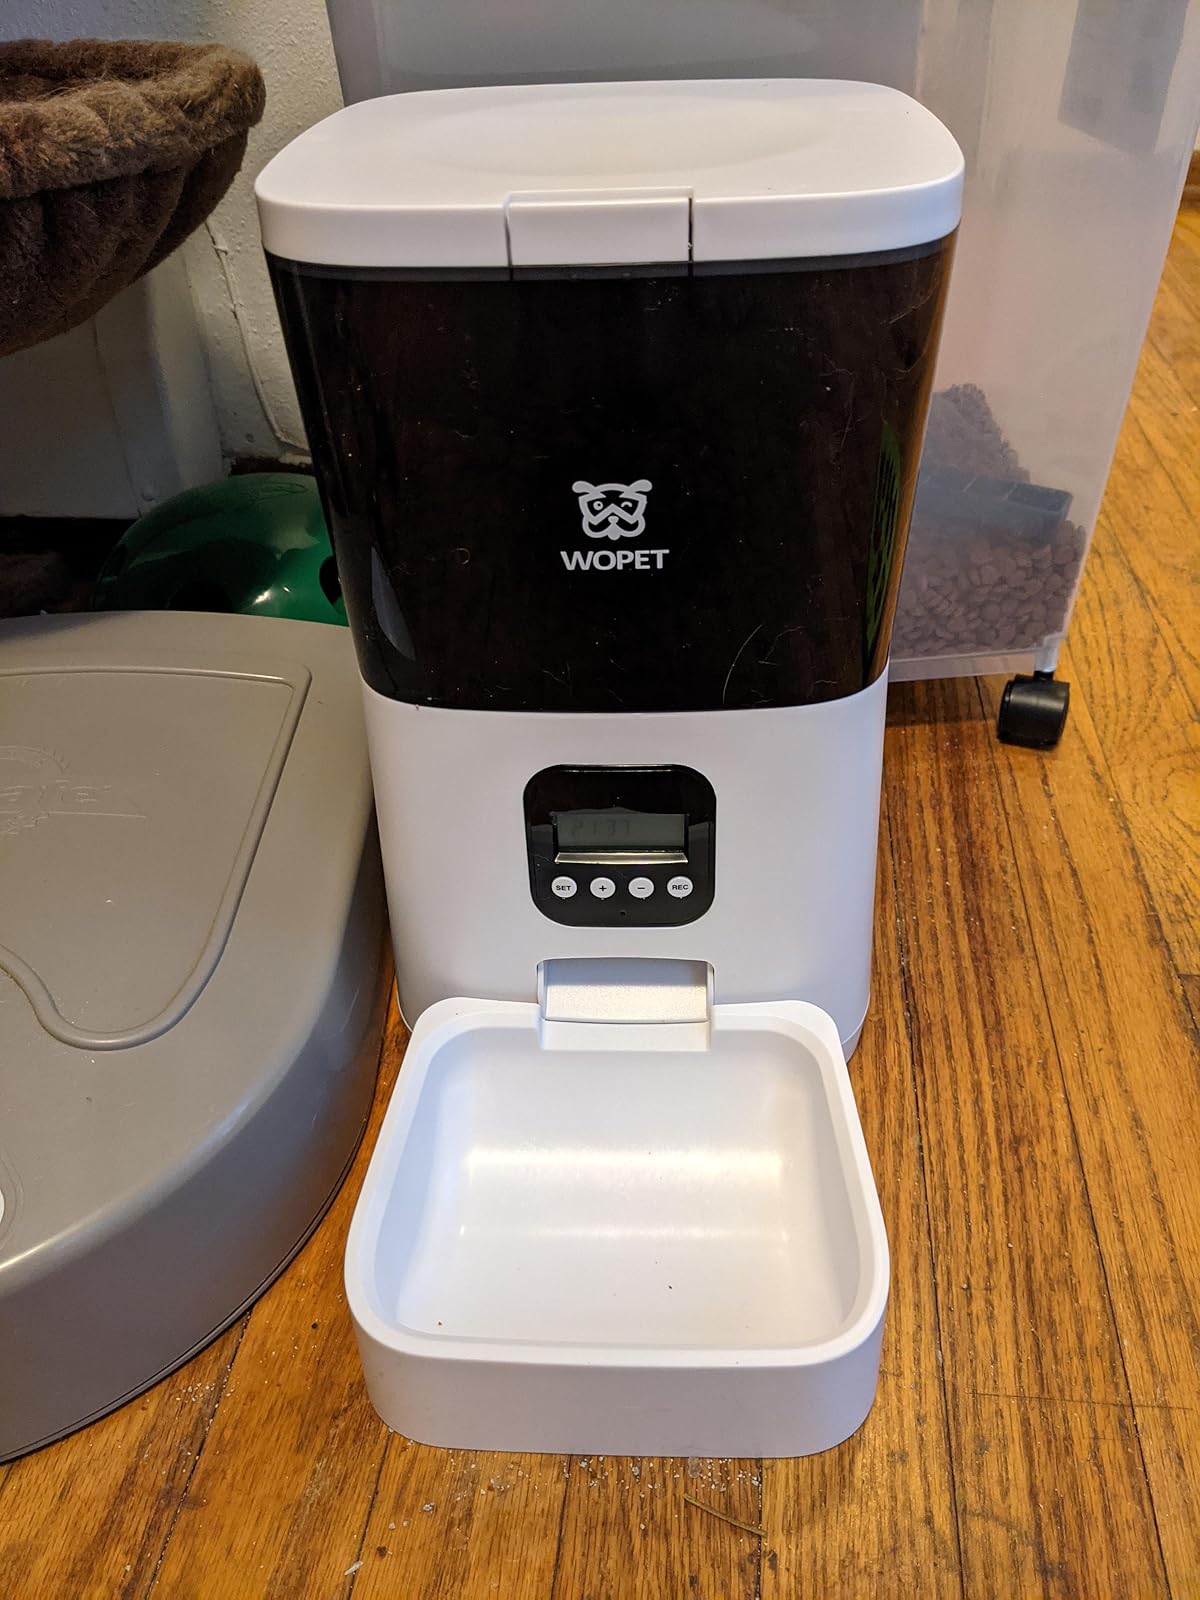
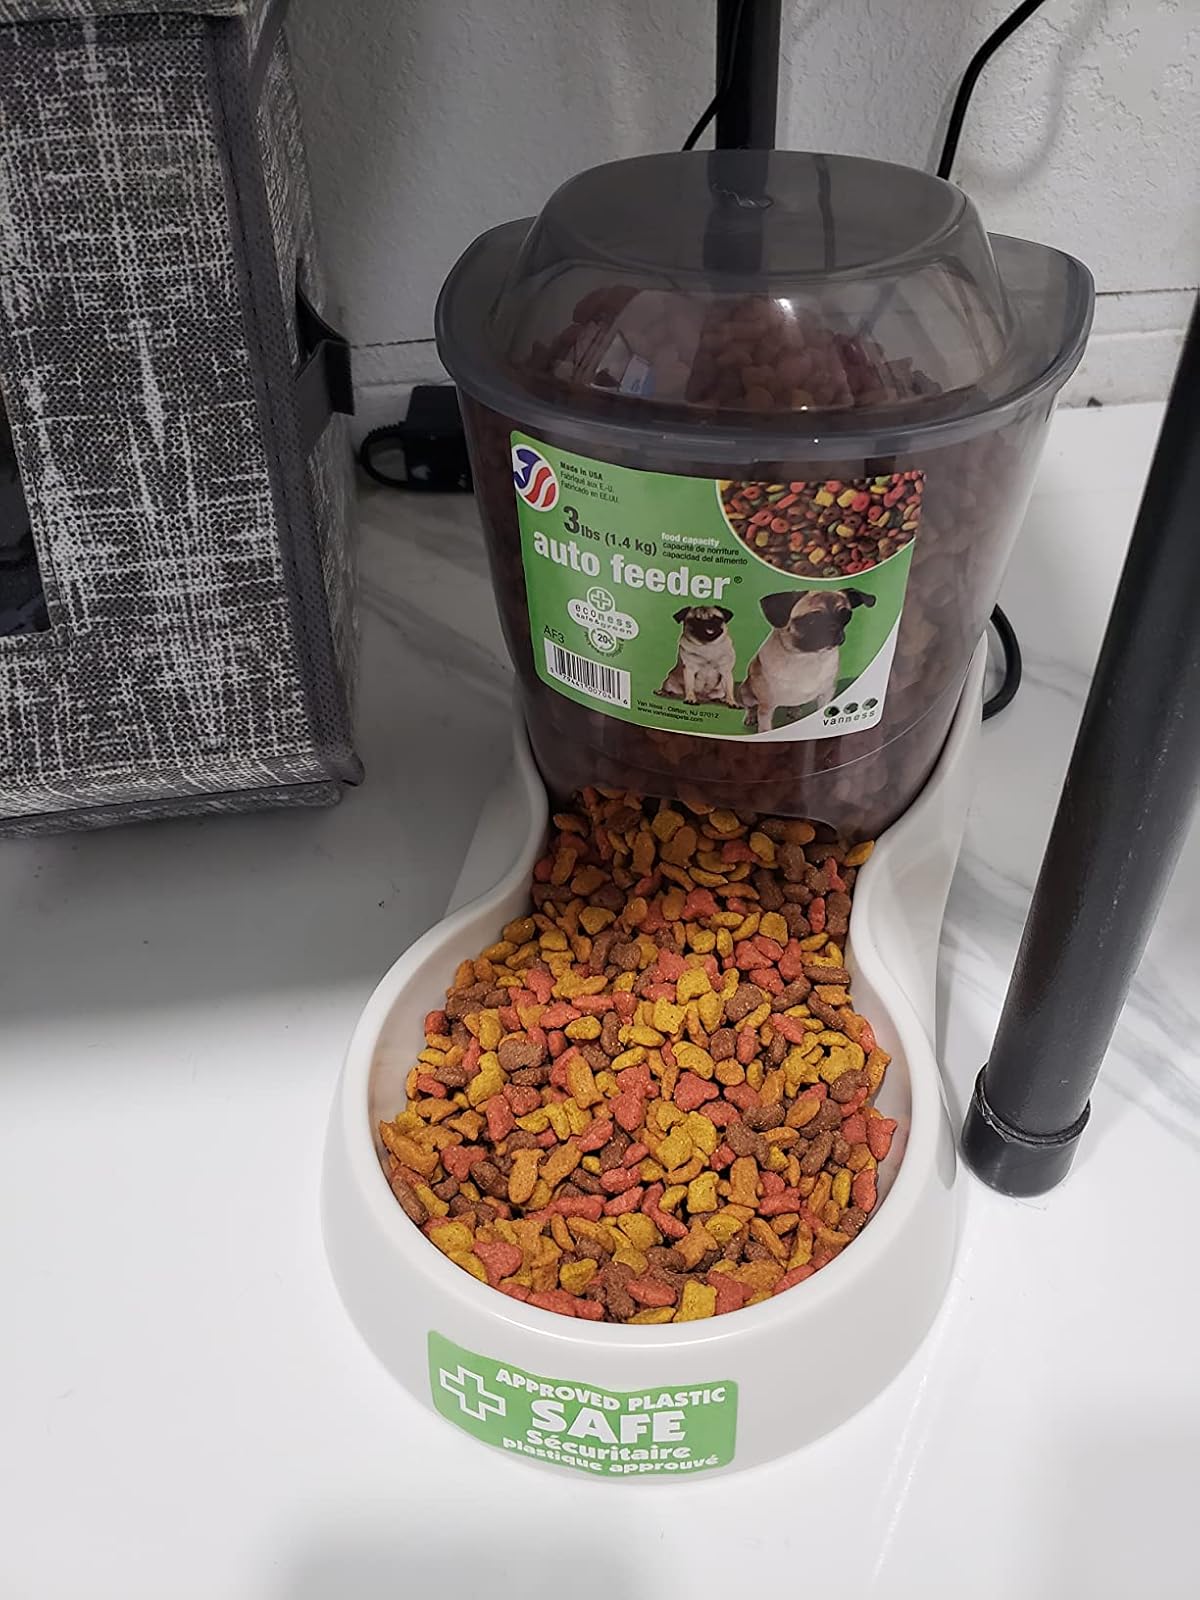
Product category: items_feeder
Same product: no